Clue (1992 video game)

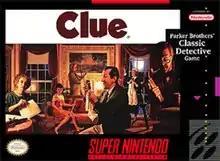
Super NES cover art.

Clue: Parker Brothers' Classic Detective Game is a North American-exclusive video game published for the Super Nintendo Entertainment System and Sega Genesis video game consoles. It is based on the popular board game of the same name.